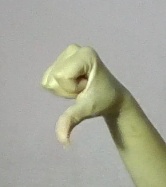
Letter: waw